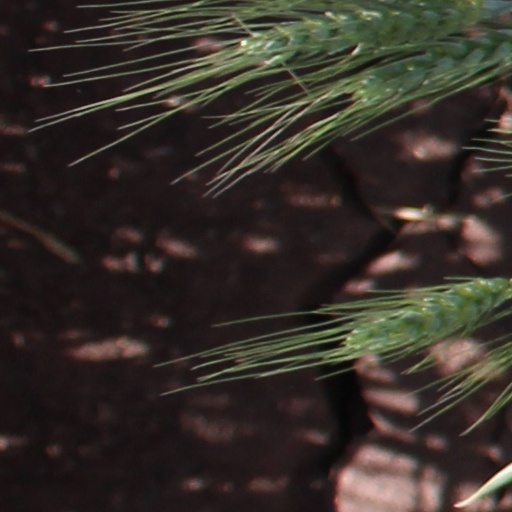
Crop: wheat